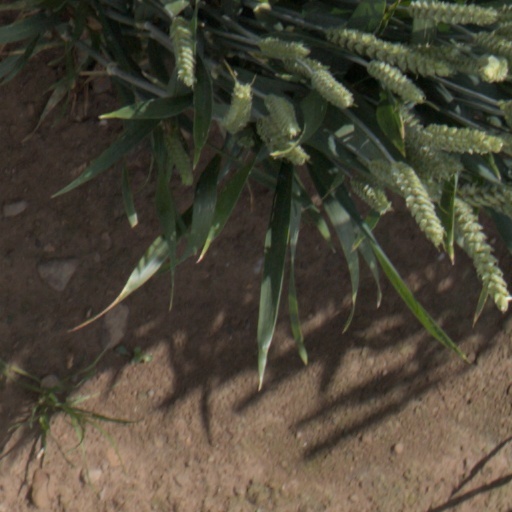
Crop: wheat